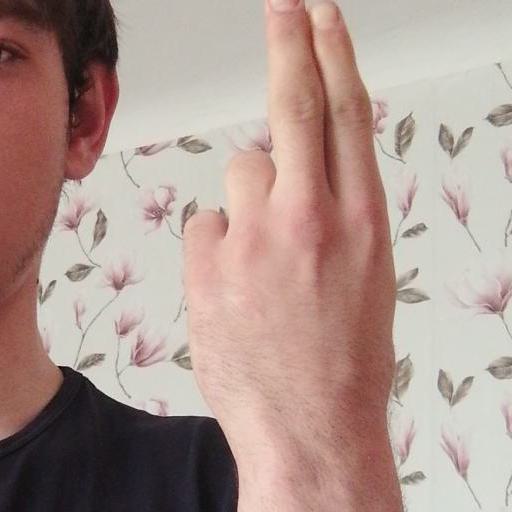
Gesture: two_up_inverted